William Bonville, 1st Baron Bonville

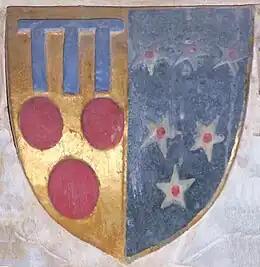
Heraldic escutcheon on easternmost of north aisle piers in St Clement's Church, Powderham, showing the arms of Courtenay of Powderham impaling Bonville. These are the arms of Sir William Courtenay (d. 1485), husband of Margaret, daughter of William, Lord Bonville.

In August 1453, King Henry suffered a period of illness and mental collapse during which he was unable to respond to people or stimulus. He was, therefore, unable to carry out his royal duties. The Lancastrian regime, already weakened by factionalism, was paralysed, and the national political scene became increasingly tense. Bonville attended a council at Westminster in early 1454. This, a Paston correspondent reported, was only after he had "maken all the puissance they can and may to come hider [to Westminster] with theym". It was rumoured that Bonville was planning to join up with other lords—those of Beaumont, Poynings, Clifford and Egremont—and march on London itself, although in the event this did not occur. Everyone, including Bonville, was preparing for war on a national scale.